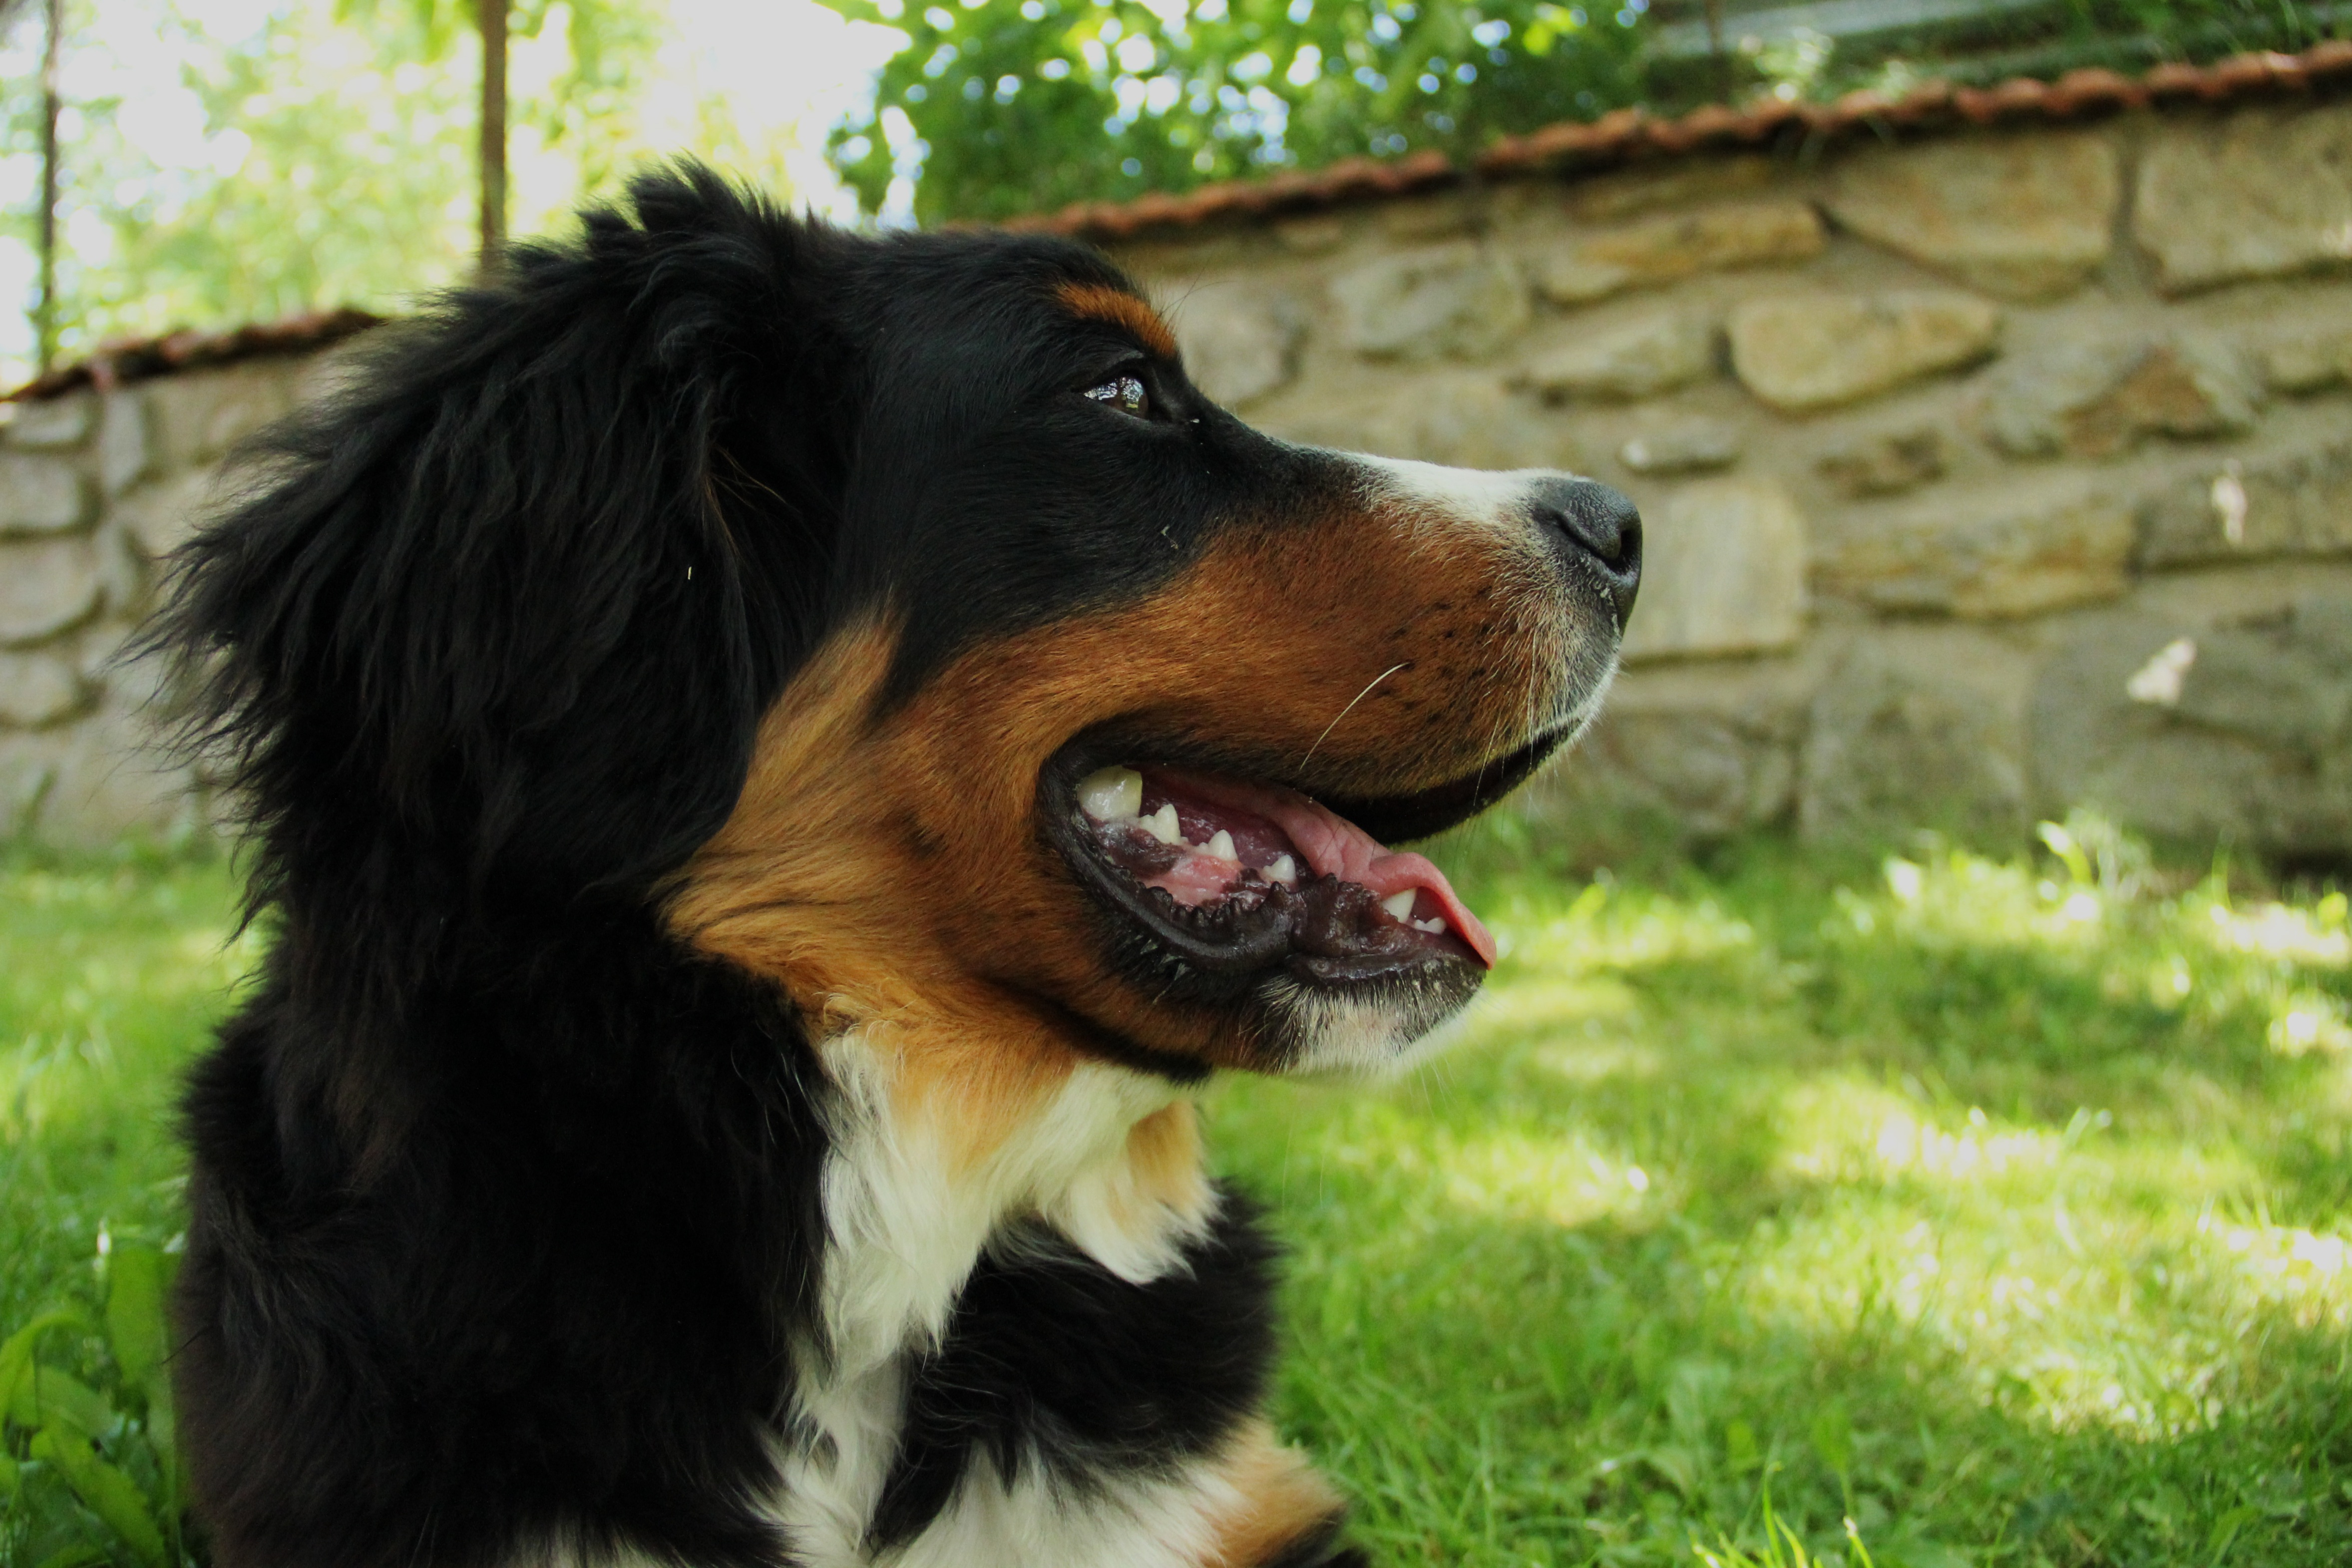
puppy, dog, animal, cute, mammal, friend, vertebrate, large, dog breed, she, best friend, big dog, bernese mountain dog, hovawart, dog like mammal, carnivoran